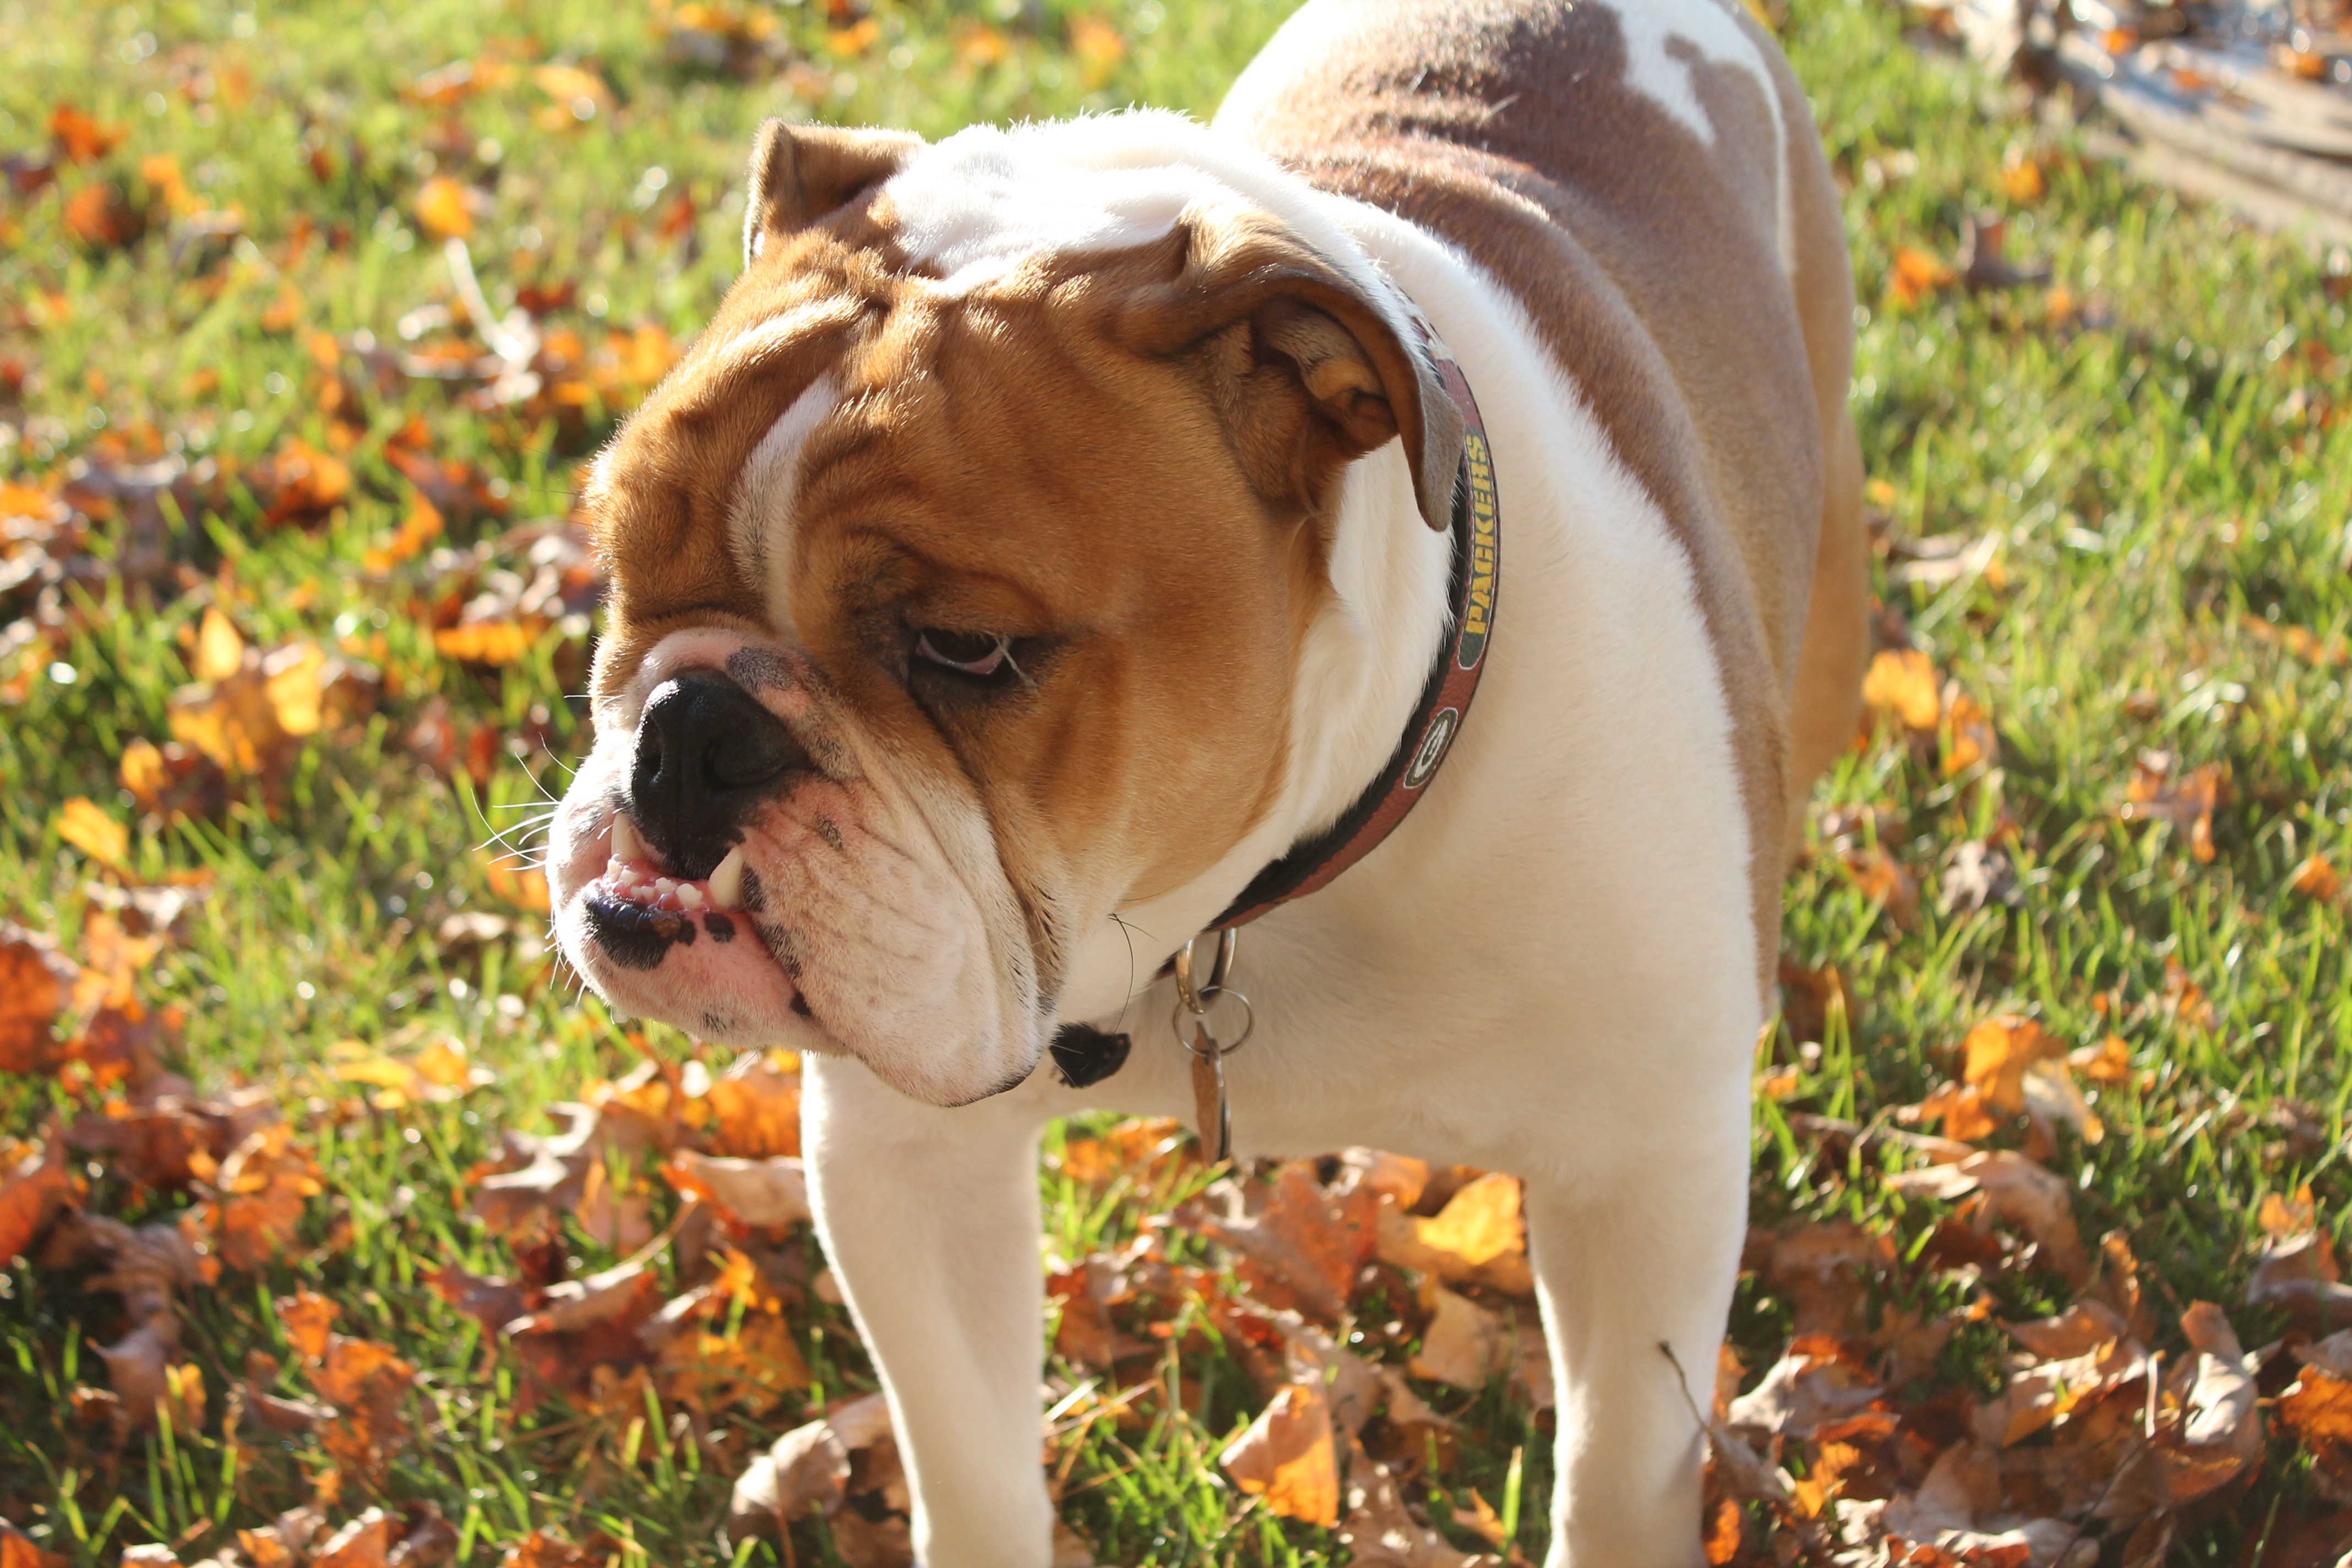
sweet, dog, cute, pet, mammal, bulldog, face, vertebrate, dog breed, grumpy, english bulldog, old english bulldog, dog like mammal, olde english bulldogge, toy bulldog, british bulldogs, australian bulldog, american bulldog, grumpy face